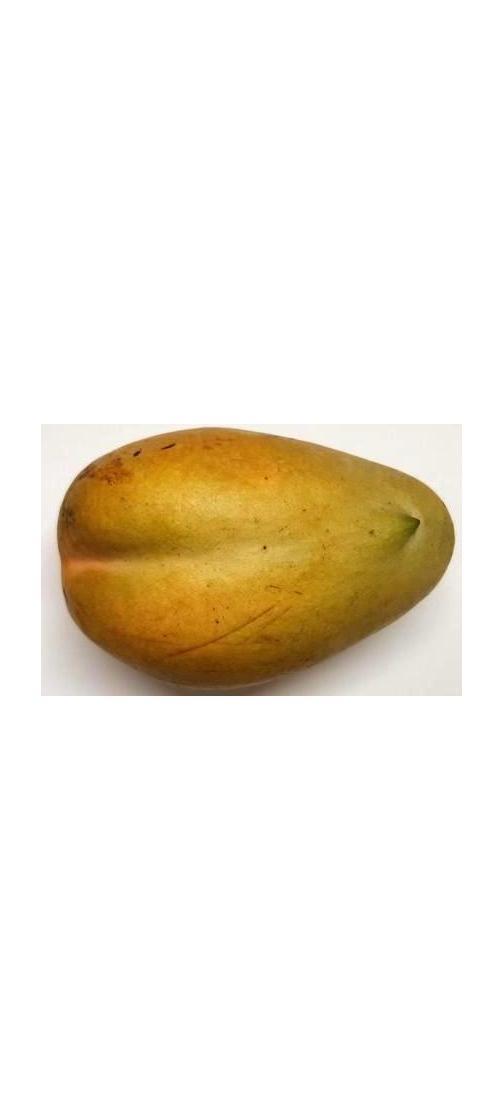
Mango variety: Bari-11